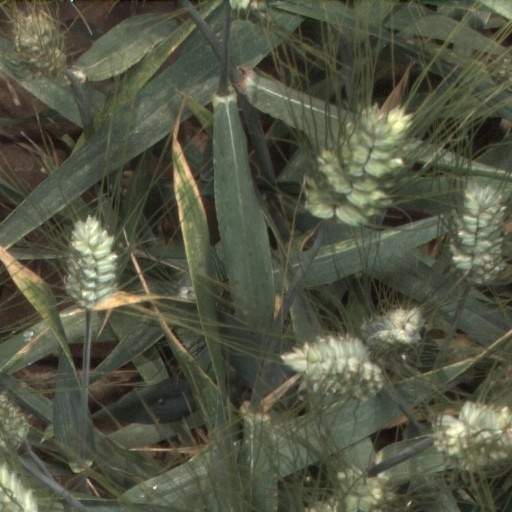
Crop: wheat